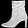
Label: Ankle boot